Cenotaph

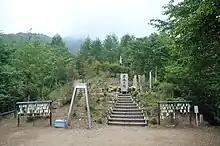
Cenotaph on Mount Takamagahara, Gunma Prefecture, Japan, built as a memorial to the victims of the crash of Japan Air Lines Flight 123

In the United States, a cenotaph in Yale University's Hewitt Quad (or Beinecke Plaza) honours men of Yale who died in battle. The John Fitzgerald Kennedy Memorial in Dallas is often described as a cenotaph.